Robert Stone (wrestler)

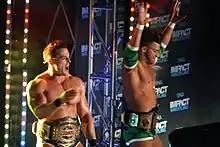
Robbie E with Jessie Godderz (left), as the TNA World Tag Team Champions in April 2014

Robbie started allying himself with Jessie Godderz on the May 2 episode of "Impact Wrestling", where they teamed with Joey Ryan in a handicap match against Rob Terry, which the team lost after Robbie and Godderz walked out on Ryan and left him to be pinned. On the June 27 episode of "Impact Wrestling", Robbie and Godderz, accompanied by Tara, confronted TNA World Tag Team Champions Gunner and James Storm and presented themselves as the BroMans. The following week, The Bro Mans were defeated by Gunner and Storm in a non-title match. On October 20, during the Bound for Glory pre-show, accompanied by "Mr. Olympia" Phil Heath, the Bro-Mans won a four-way tag team gauntlet to become the number one contenders for the TNA World Tag Team Championship later in the night, where they defeated Gunner and Storm for the titles. The BroMans made their first televised title defense on the October 31 episode of "Impact Wrestling", defeating Gunner and Storm in a rematch. On the November 28 Thanksgiving edition of "Impact Wrestling", The BroMans won the first ever tag team turkey bowl match defeating Dewey Barnes and Norv Fernum, in the process forcing them to wear the annual turkey suits. BroMans lost the titles against The Wolves in a house show on February 23, 2014. They regained the title by defeating The Wolves and Team 246 (Kaz Hayashi and Shuji Kondo) at the Wrestle-1 show in Tokyo, Japan on March 2. On April 26, At TNA PPV Sacrifice, The Bromans lost their titles to The Wolves in a 3 vs 2 handicap match with Zema Ion as their 3rd partner Robbie E began using Boom as his own. The BroMans would next pursue a feud with Knux and his new stable 'The Menagerie' stemming from Robbie's fear of clowns, which would prevent him from competing in matches. His fear would eventually become so intense he would be written off television to overcome his fear. Robbie returned to Impact Wrestling on the July 24 edition losing to The Great Muta.